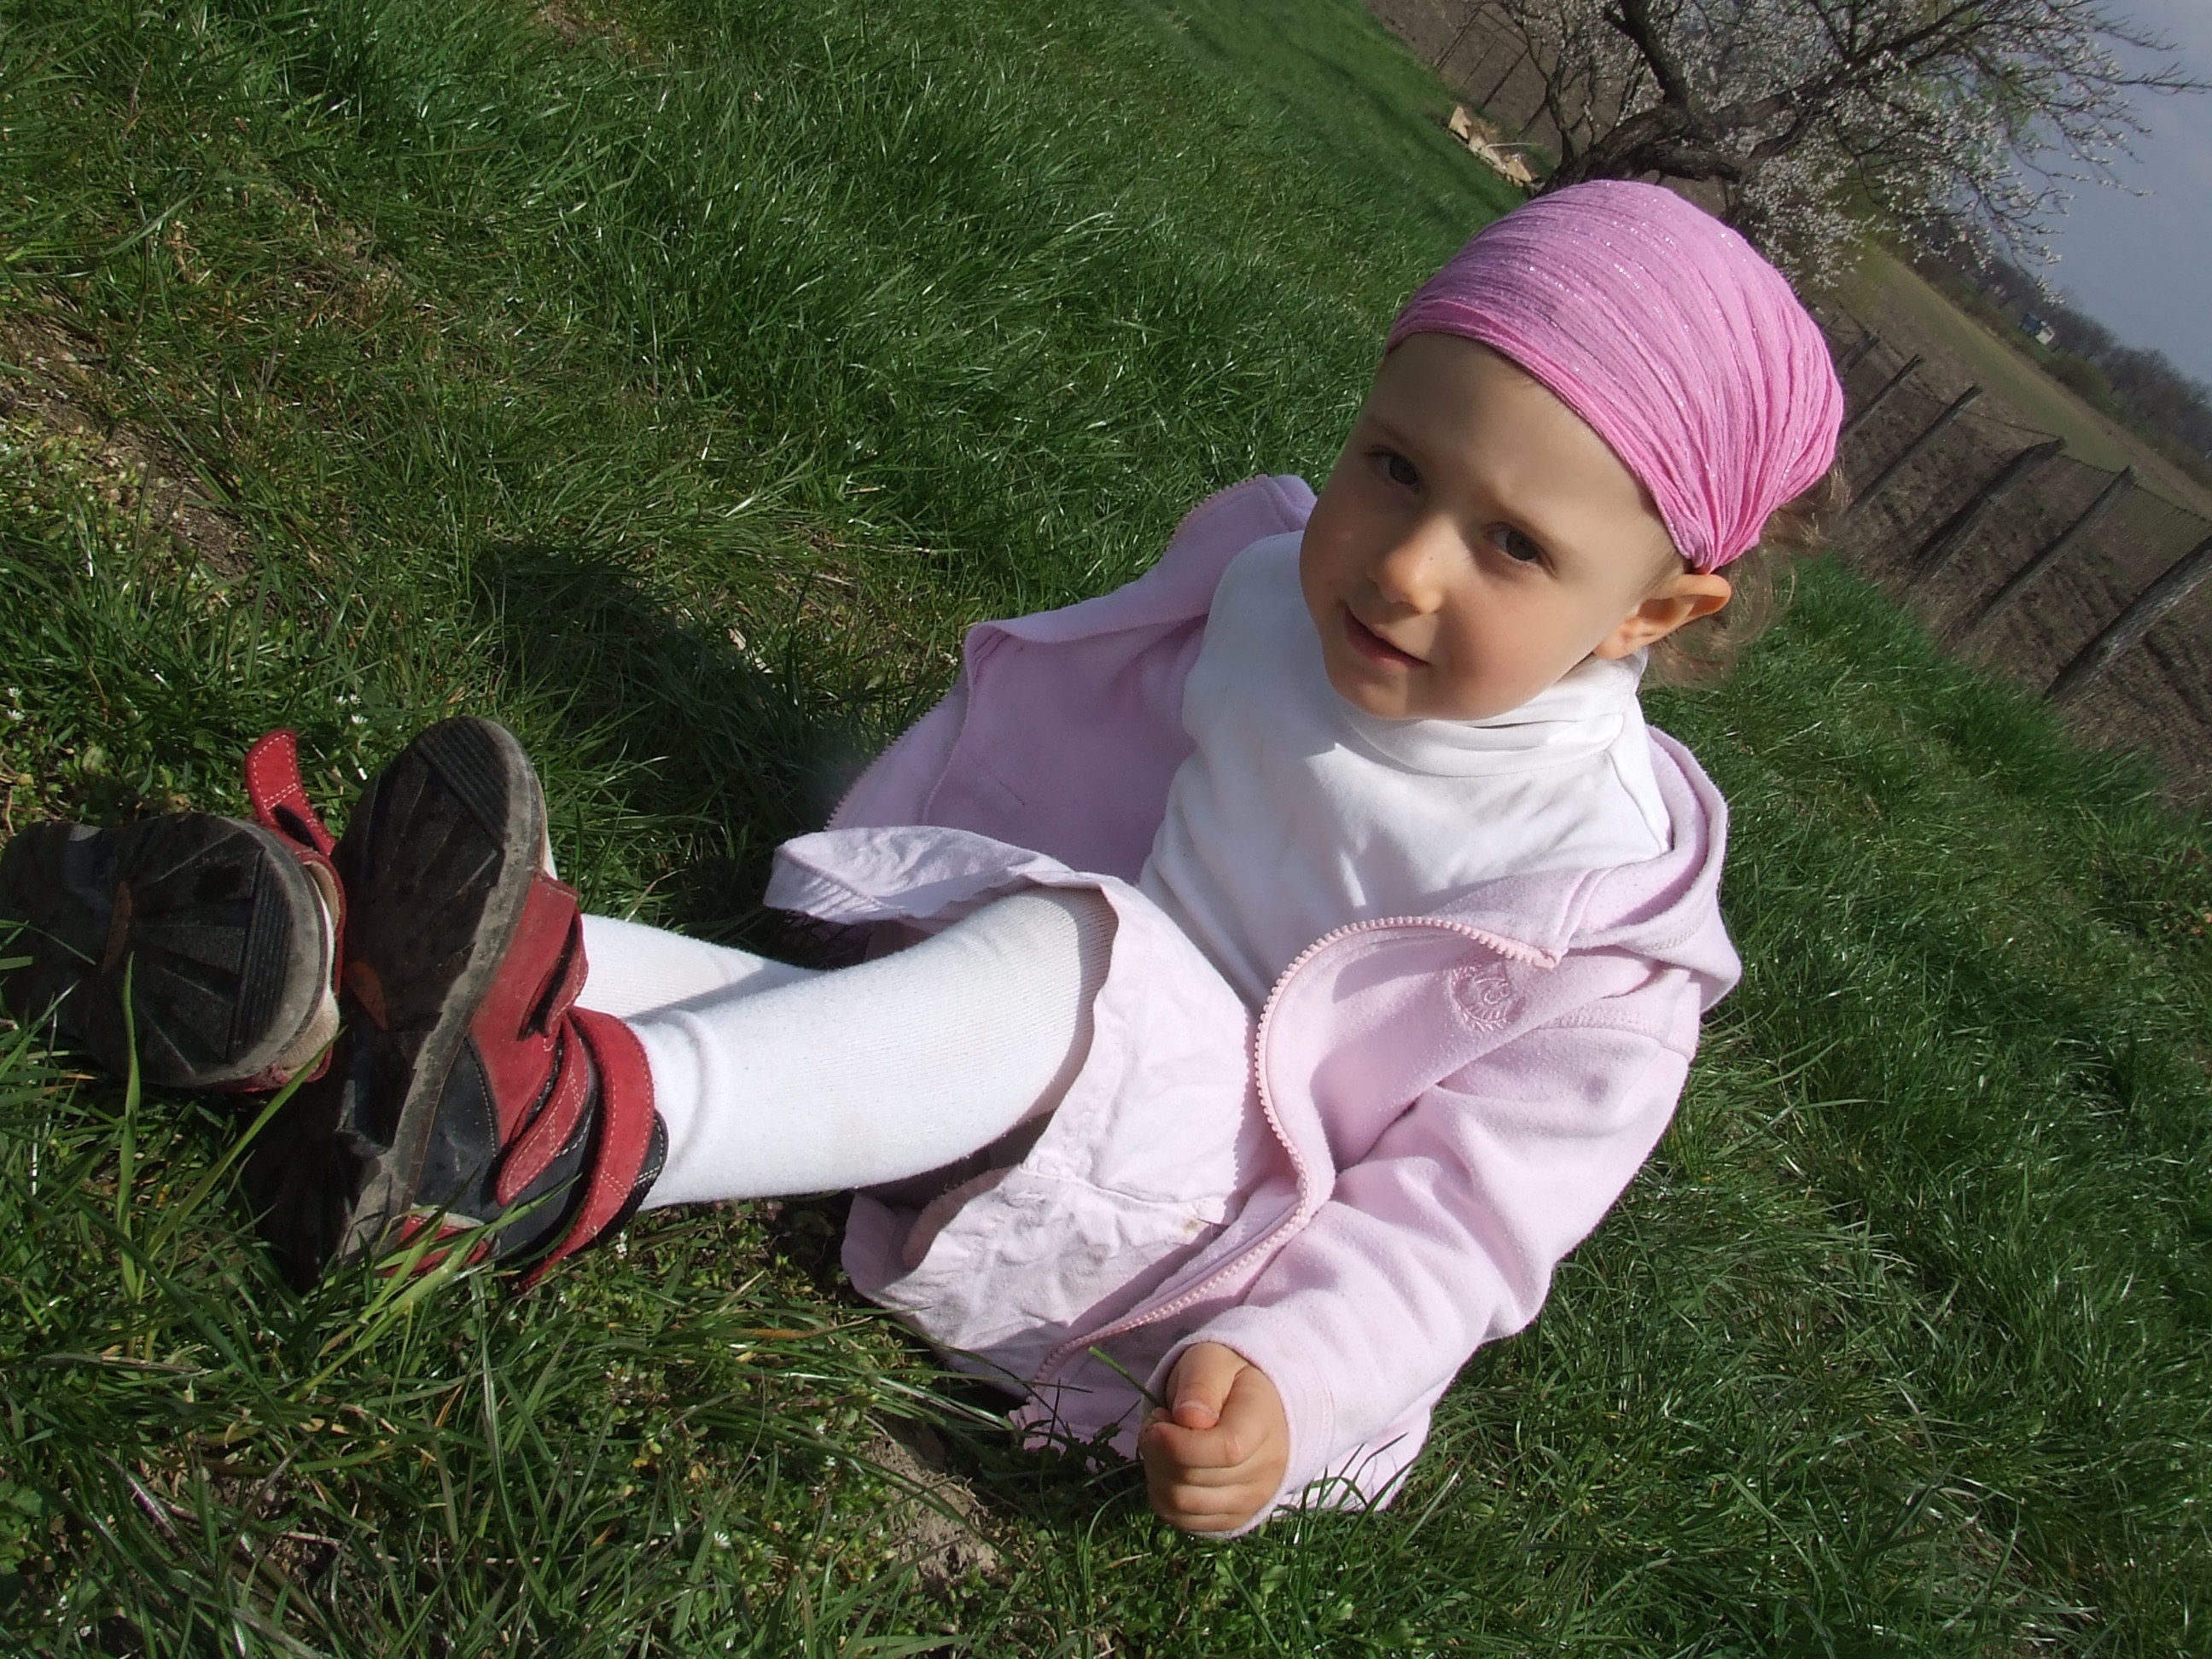
grass, winter, girl, lawn, flower, view, child, clothing, pink, sit, dress, happy, toddler, in the grass